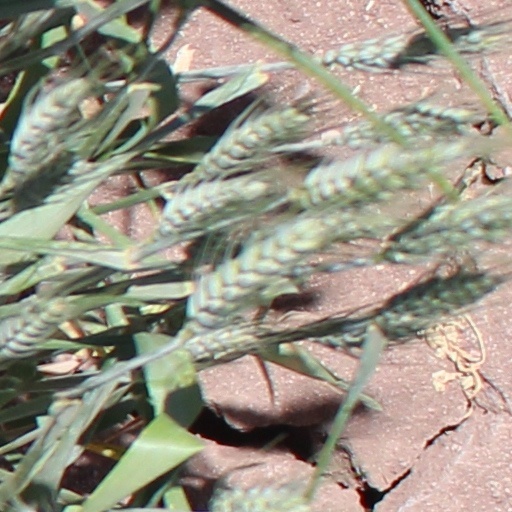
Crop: wheat